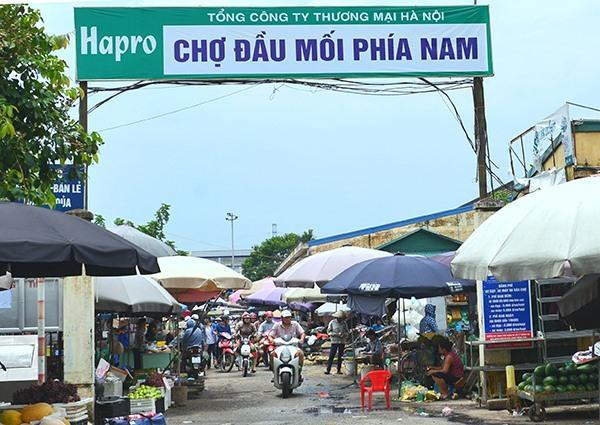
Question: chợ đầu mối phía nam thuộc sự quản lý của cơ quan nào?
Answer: tổng công ty thương mại hà nội